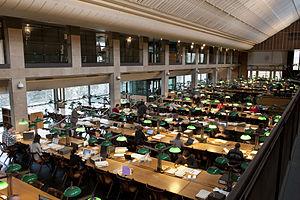
Salle de lecture du centre d'accueil et de recherche des Archives nationales (Caran). Architecte Stanislas Fiszer. Paris, rue des Quatre fils.
Le Centre d'accueil et de recherche des Archives nationales, construit par l'architecte Stanislas Fiszer de 1986 à 1988 dans le Marais, est avec l'hôtel de Soubise et l'hôtel de Rohan, un des bâtiments des Archives nationales. C'est un bâtiment d'architecture contemporaine où se trouve aujourd'hui la salle de consultation du site de Paris des Archives nationales, ainsi que le Centre d'onomastique français, installé au premier étage, salle Jean Favier. Il est situé au 11, rue des Quatre-Fils, dans le 3ᵉ arrondissement de Paris.